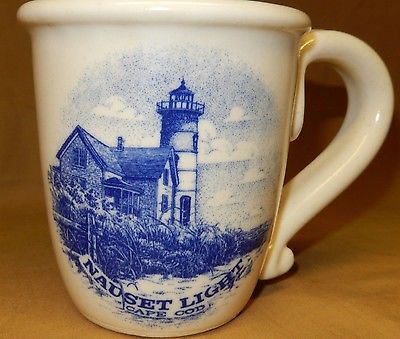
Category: mug